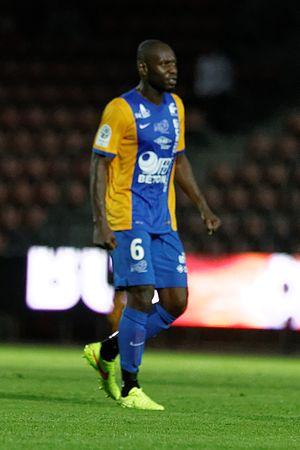
Hérita N'Kongolo Ilunga, né le 25 février 1982 à Kinshasa, est un footballeur international congolais qui évolue au poste de défenseur.